Cave of a Thousand Tales

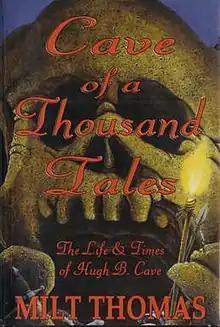
Dust-jacket illustration by Keith Minnion for "Cave of a Thousand Tales"

Cave of a Thousand Tales: The Life and Times of Pulp Author Hugh B. Cave is a biography of Hugh B. Cave written by Milt Thomas. It was released in 2004 by Arkham House in an edition of approximately 2,500 copies. It was Thomas' first book published by Arkham House. The book was nominated for an International Horror Guild Award in 2004.